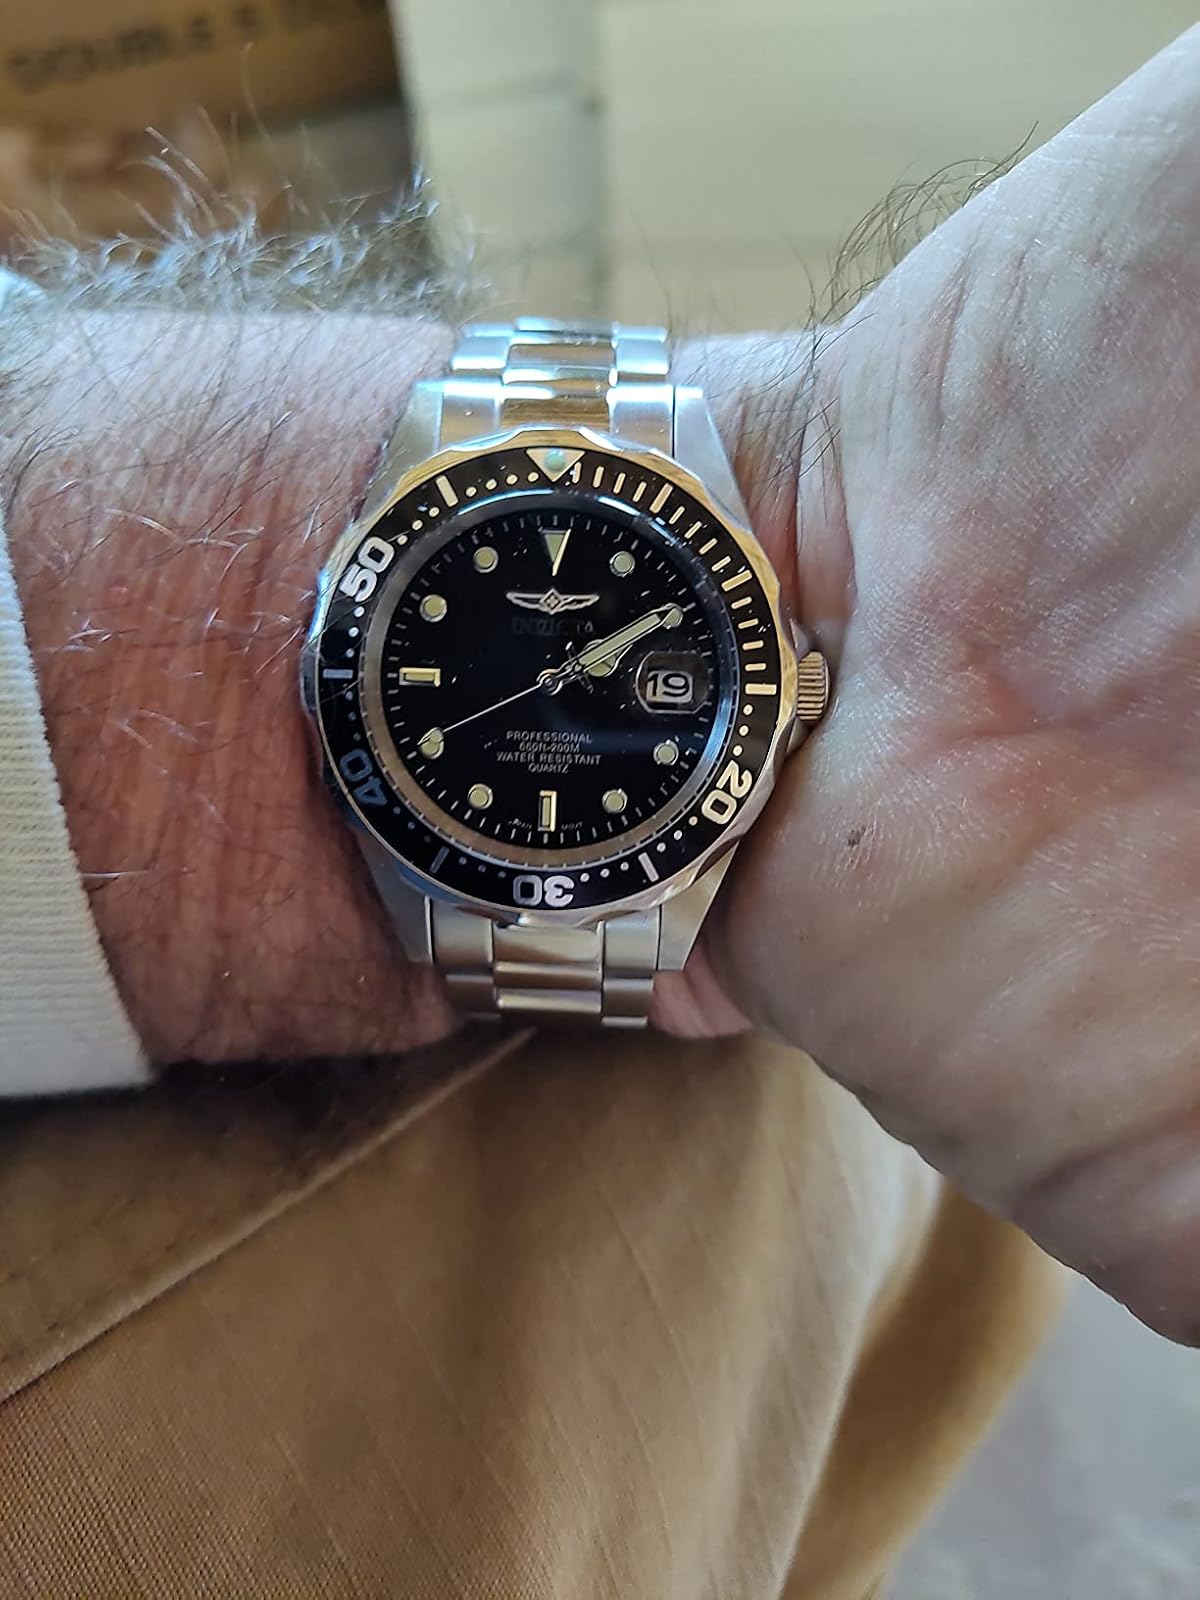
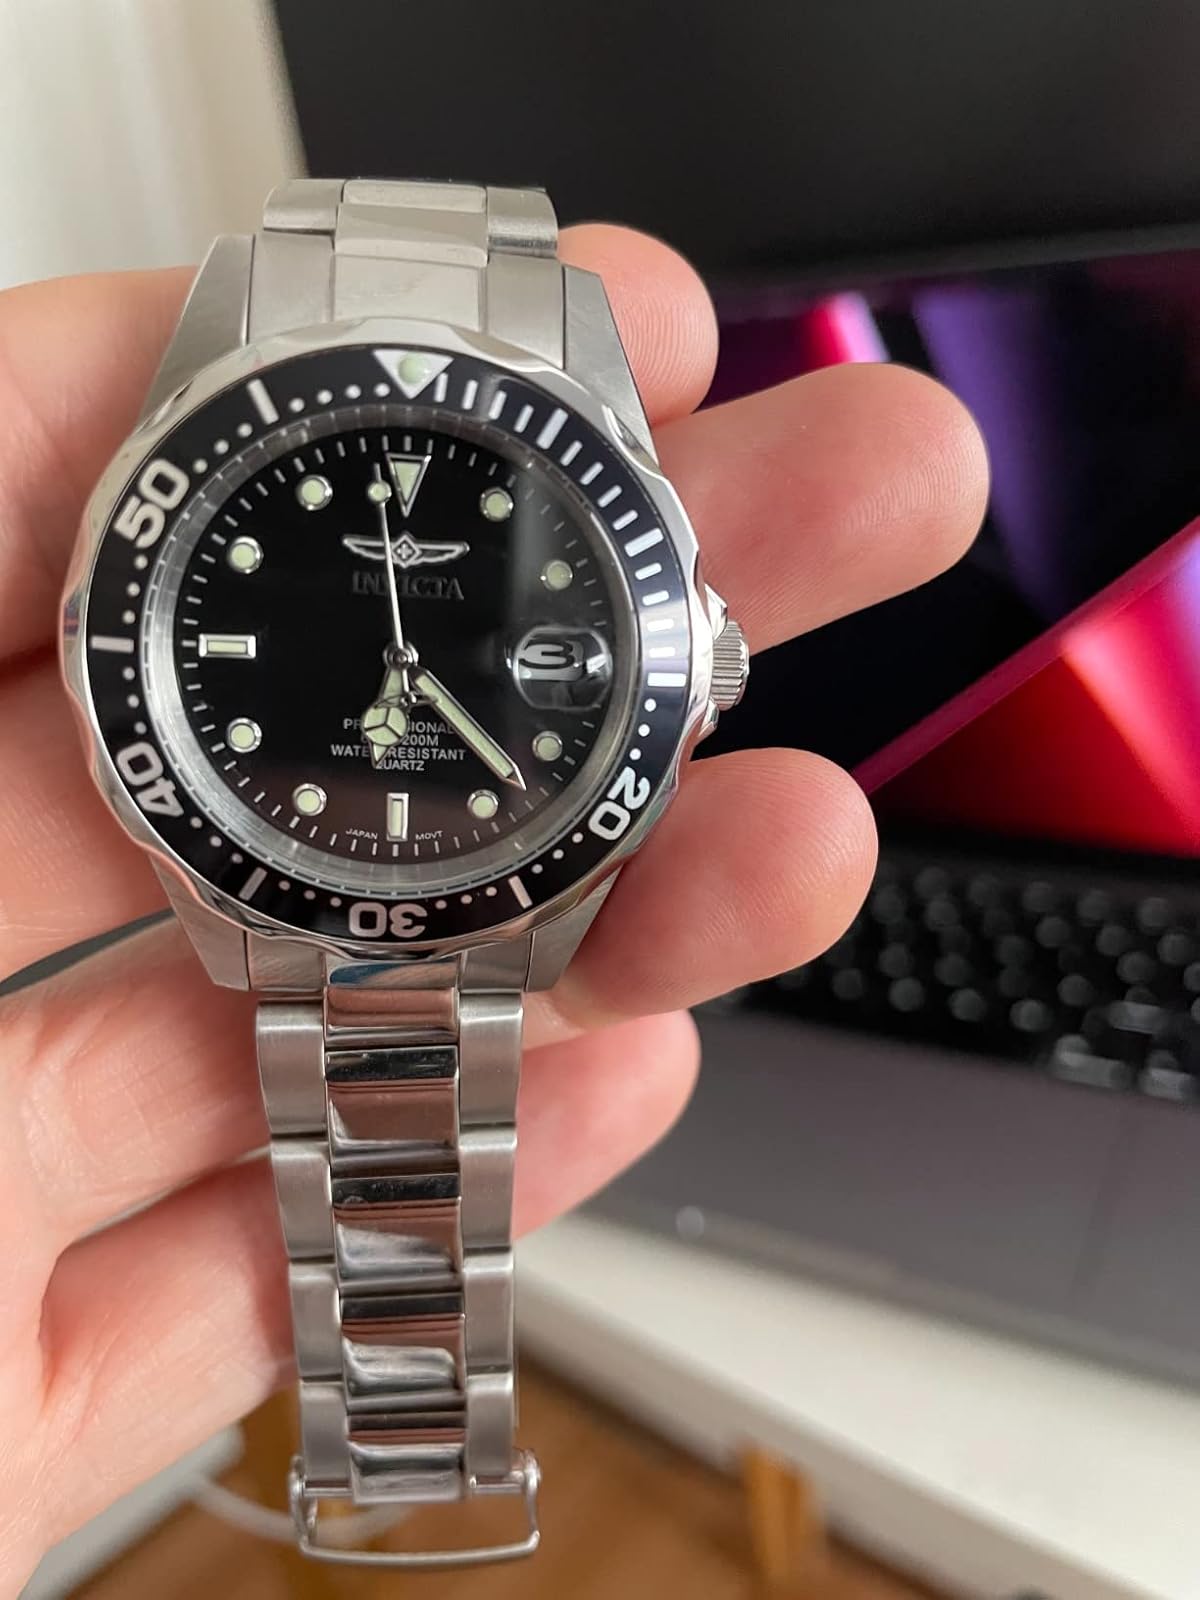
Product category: accessories_watch
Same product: yes